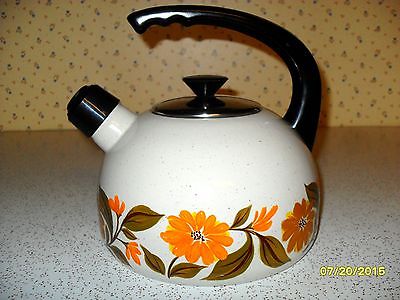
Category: kettle